Tangxi, Hangzhou

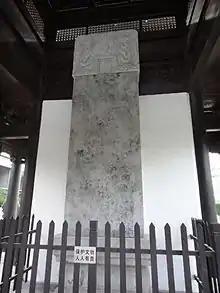
The Qianlong Stele, placed by the Qianlong Emperor in 1751.

The Qianlong Stele was originally located in the branch of Hangzhou Water Conservancy Office in the early Republican era. The office site was destroyed but the stele was reserved because it was embedded into the wall of house of Lu Jinjiang, who was the first executive officer of the Chongyu silk production factory.